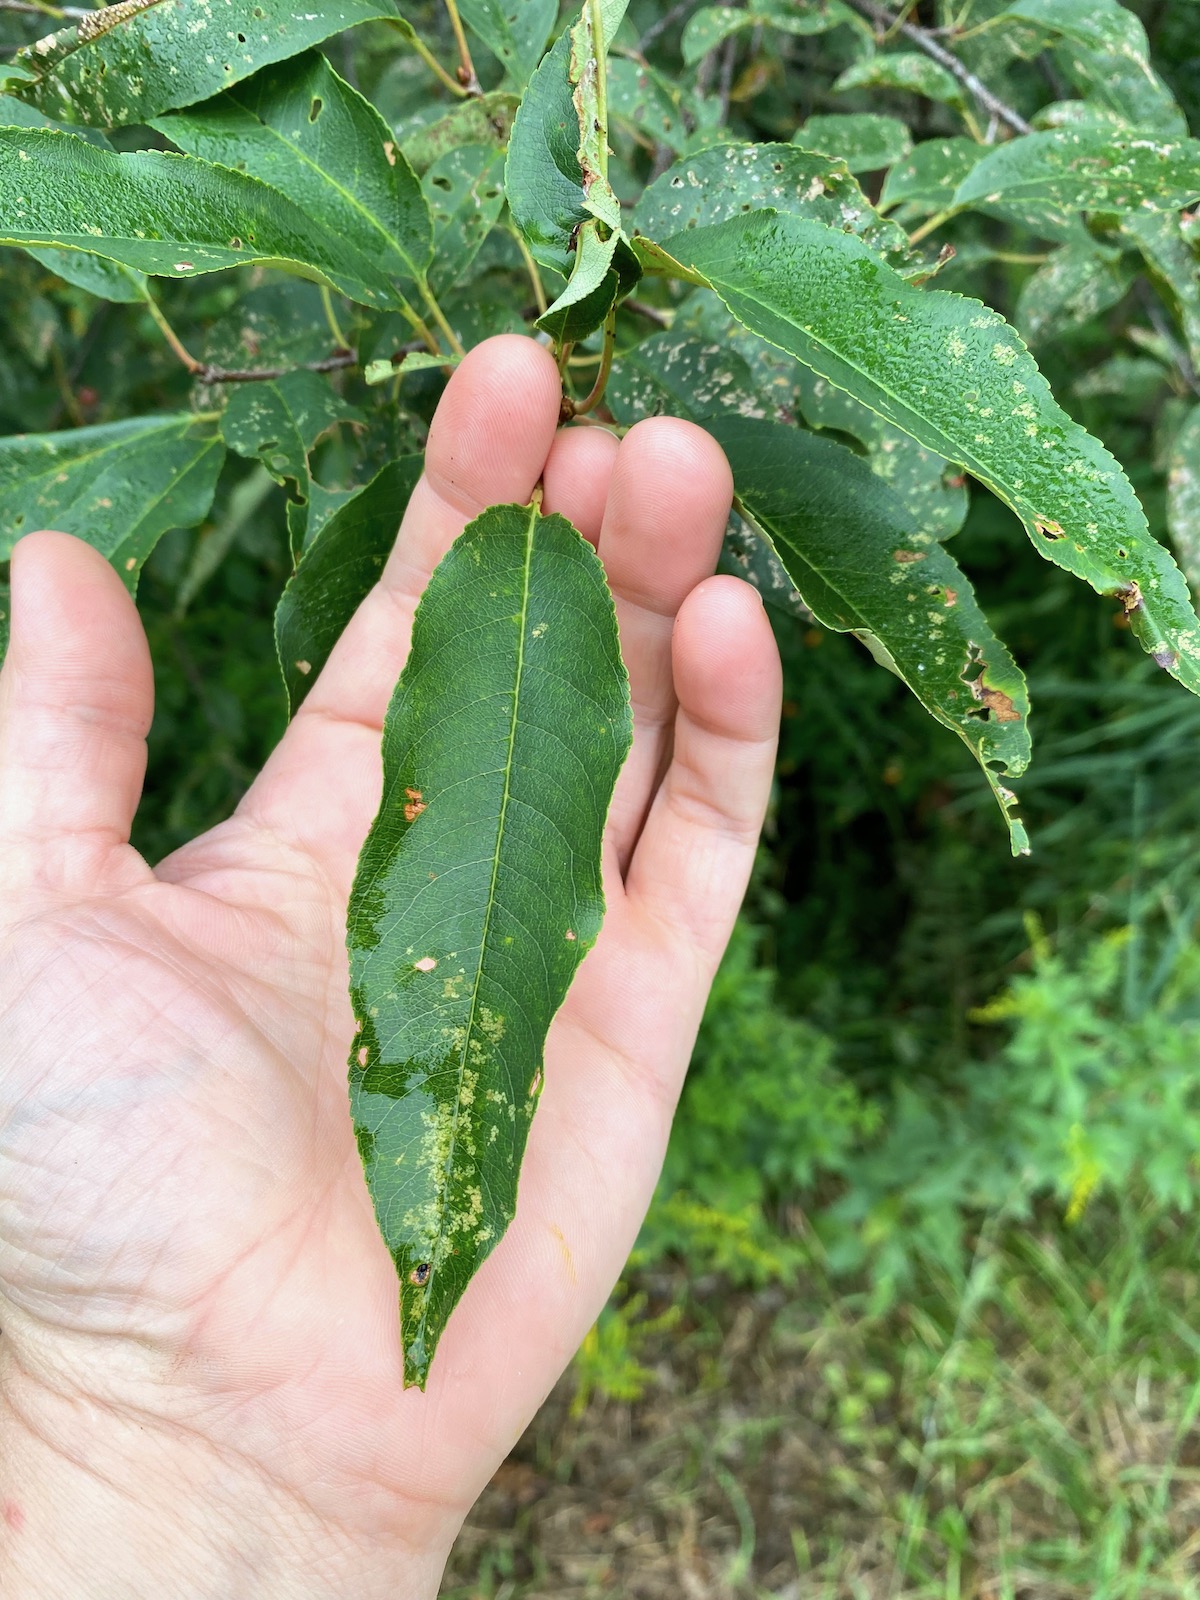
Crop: cherry
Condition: spot